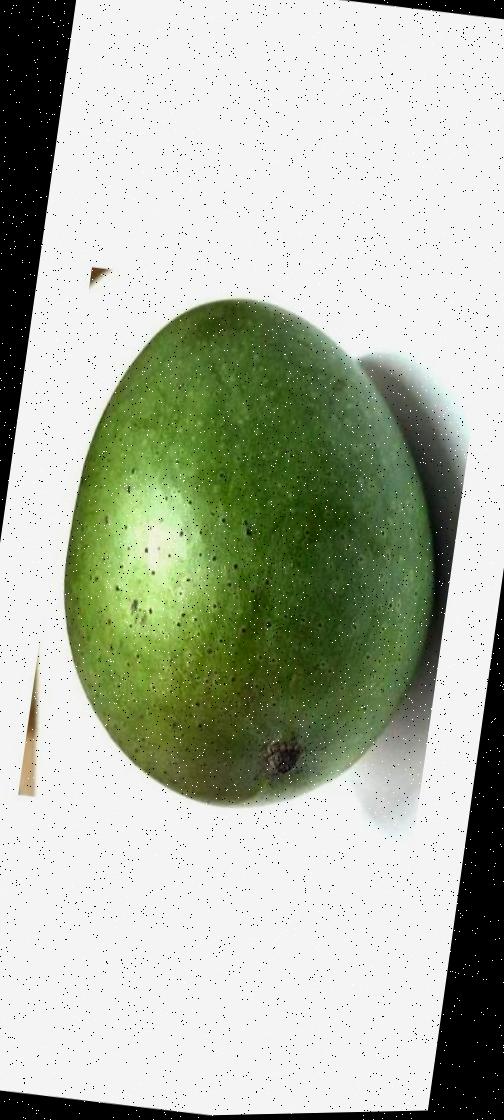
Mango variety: Ashshina Zhinuk